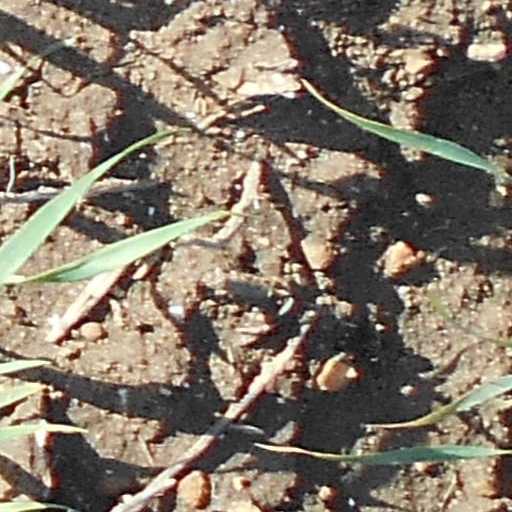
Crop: wheat